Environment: real
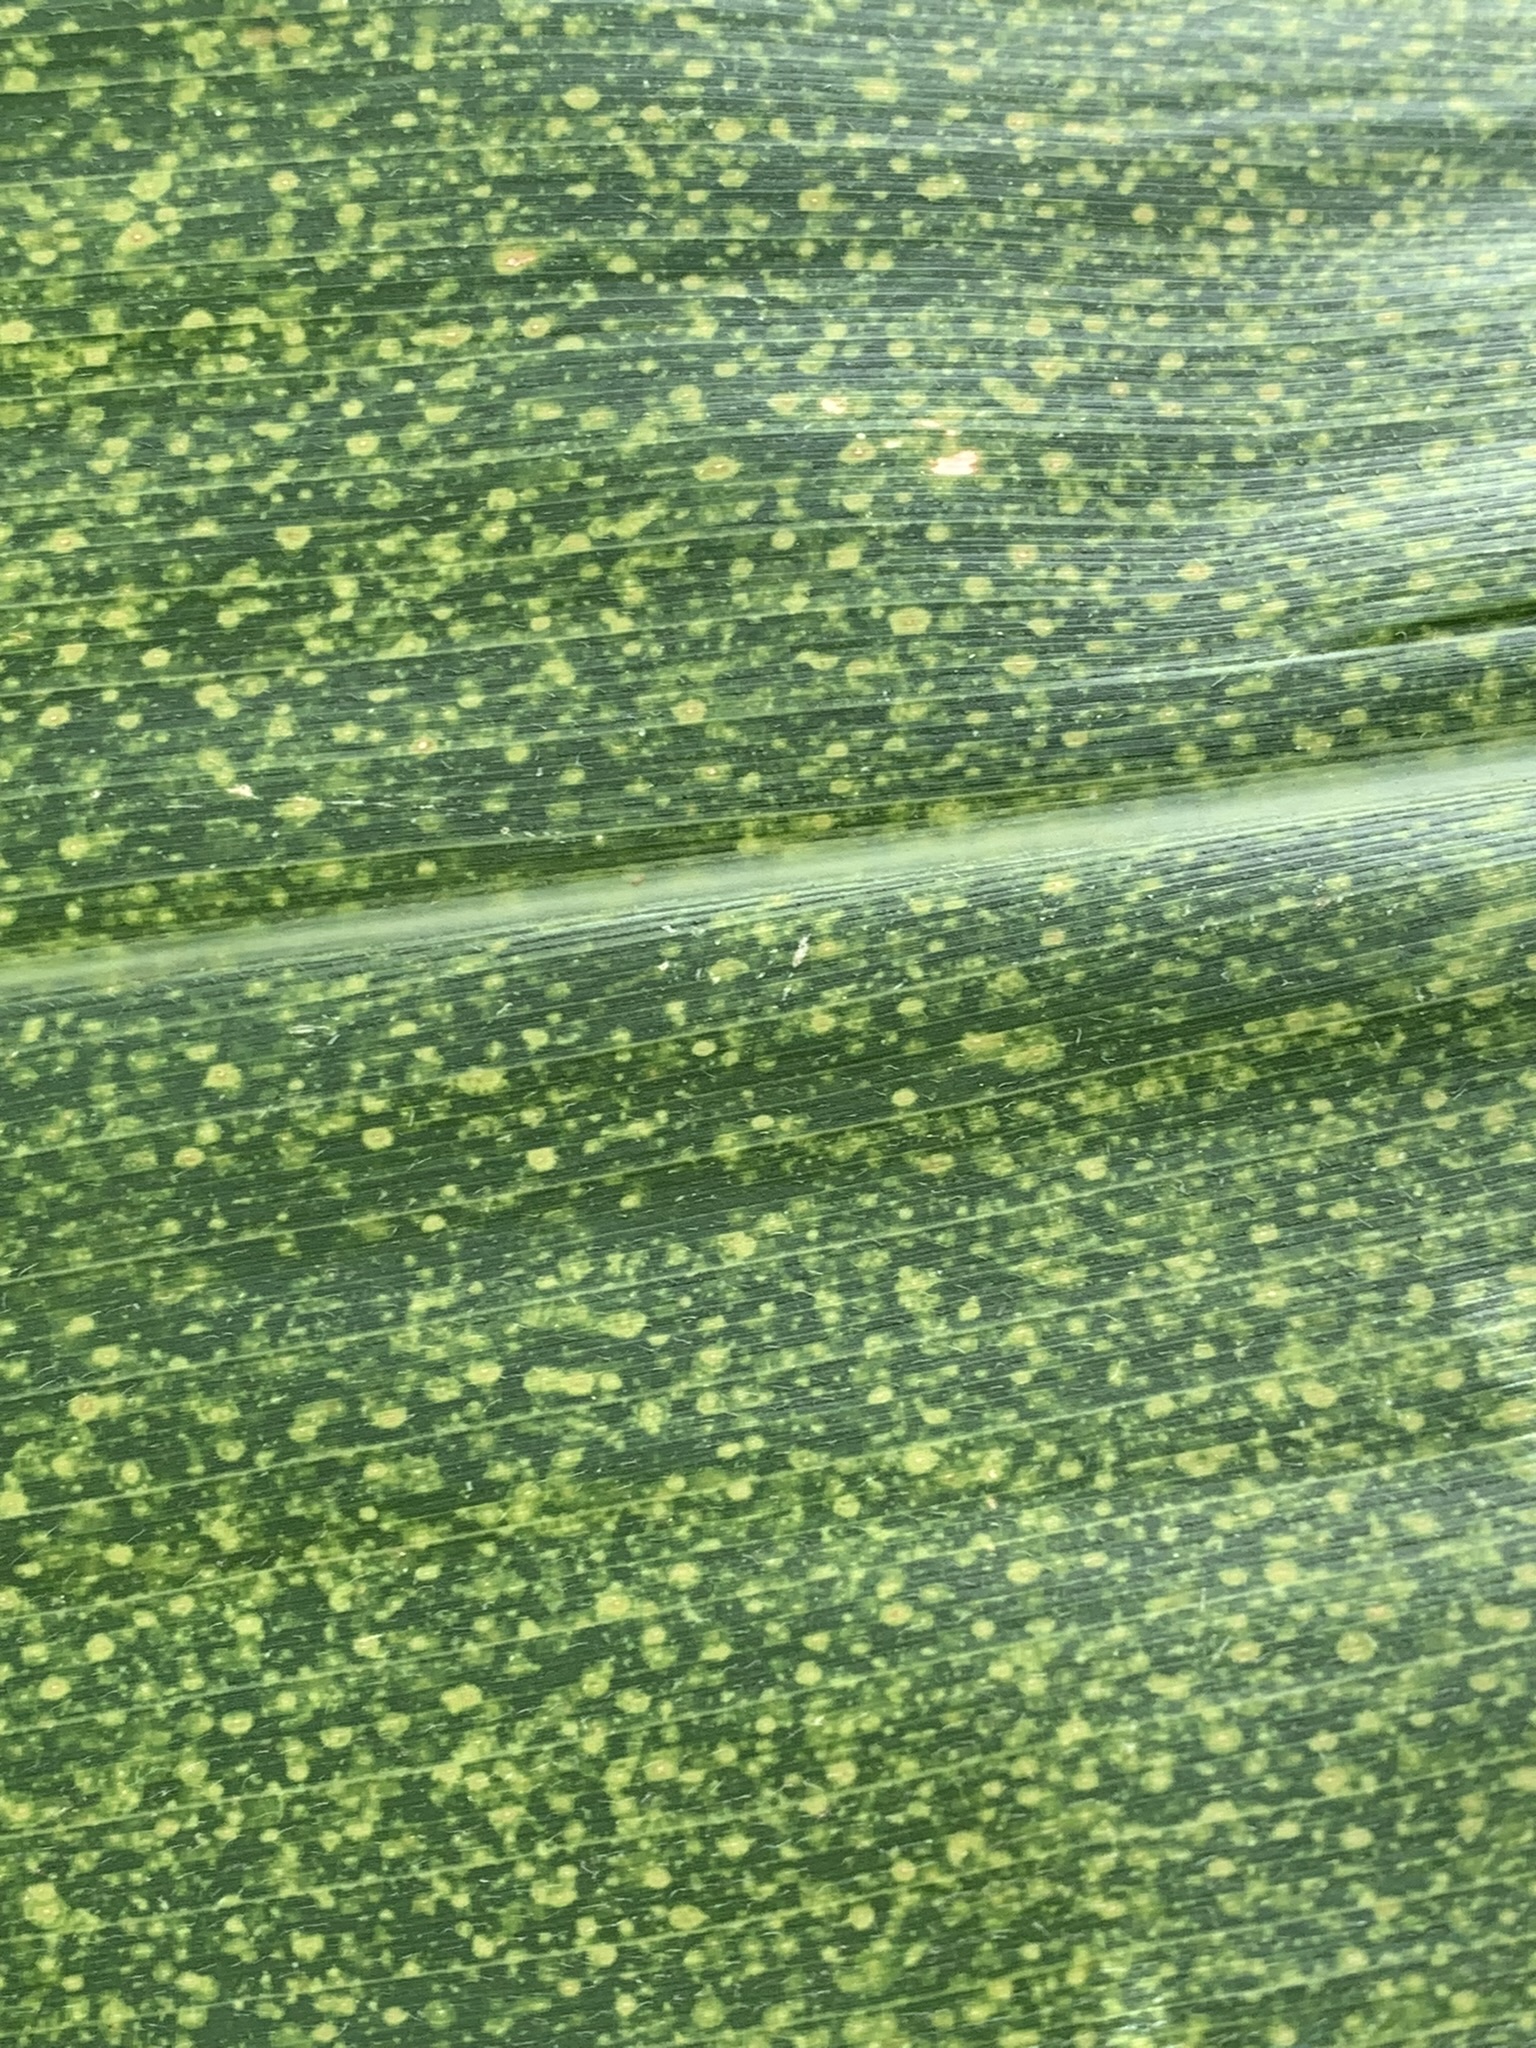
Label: lethal_necrosis